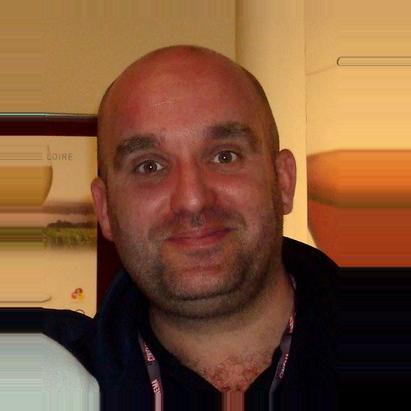
Age: 36